Mary Jayne Gold

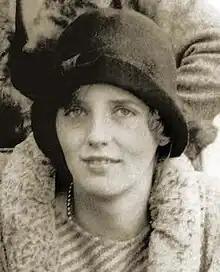

Mary Jayne Gold (August 12, 1909 – October 5, 1997) was an American heiress who played an important role helping European Jews and intellectuals escape from Nazi-occupied France in 1940–41, during World War II. Many had fled there in preceding years from Germany, where oppression had mounted.